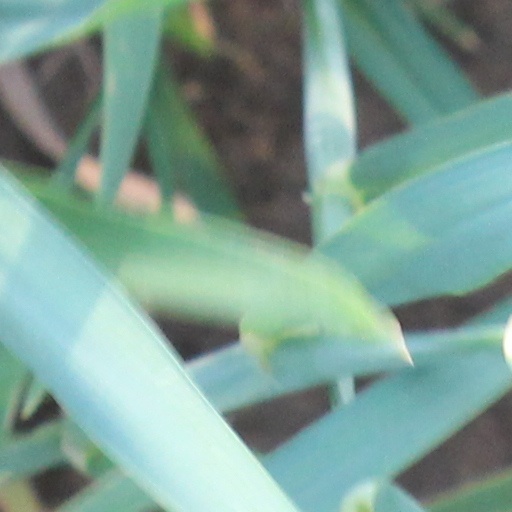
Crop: wheat